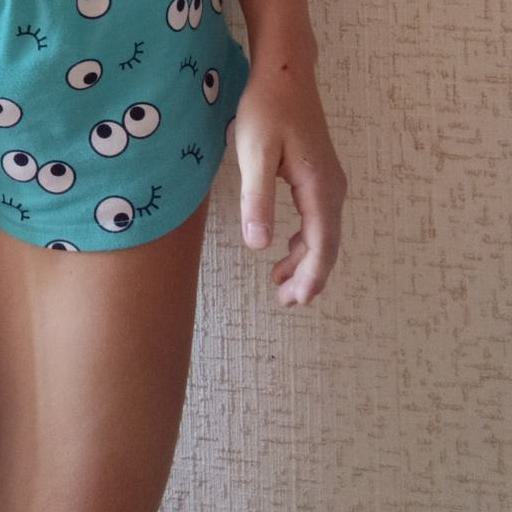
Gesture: no_gesture